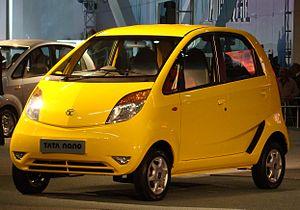
Une petite citadine est une automobile du segment A. Ces voitures d'entrée de gamme, plus courtes que les citadines polyvalentes, sont adaptées aux déplacements de proximité, principalement en milieu urbain et sont très faciles à garer. Ces véhicules ont une consommation très basse.